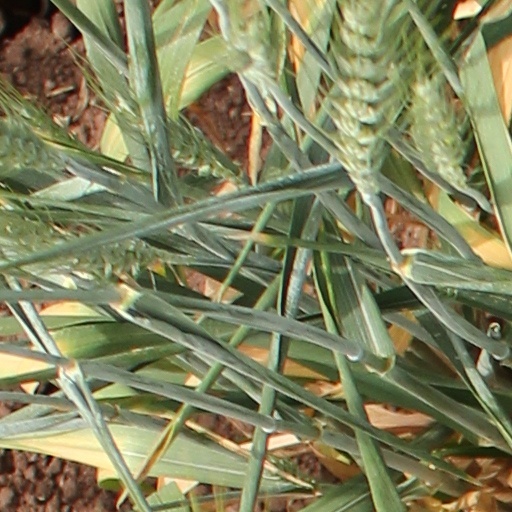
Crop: wheat